Ban Thapene

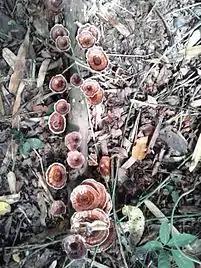

Before 1994, the livelihood of families in Ban Thapene was largely based on natural resources, upland farming or rotational shifting cultivation, planting wet rice, raising cows and buffalo, and collecting non-timber forest products. Afterward, because of the Lao policy of banning shifting cultivation and establishing protected areas to preserve the Kuang Si watershed and develop the Kuang Si tourism area, traditional practices have been partly converted to small-scale tourism services near the Kuang Si Falls. By 2014, some families in Ban Thapene still keep plots for farming. Ban Thapene plans these plots into the community managed area for agricultural production. Besides the regular income generated from tourism services, villagers also make items, e.g., traditional brocade, clothing, baskets, and wooden arts for selling as souvenirs to tourists. These products are largely made from non-timber forest products collected from community use forests and family forests after the fallow period.